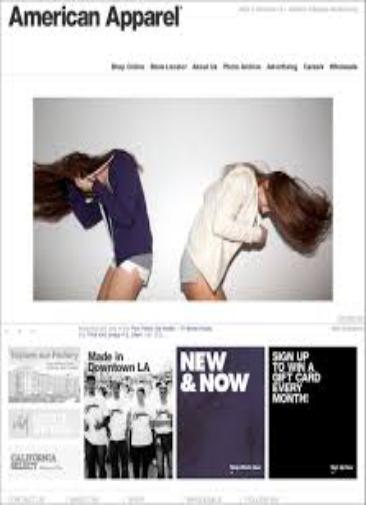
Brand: American Apparel
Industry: Clothes